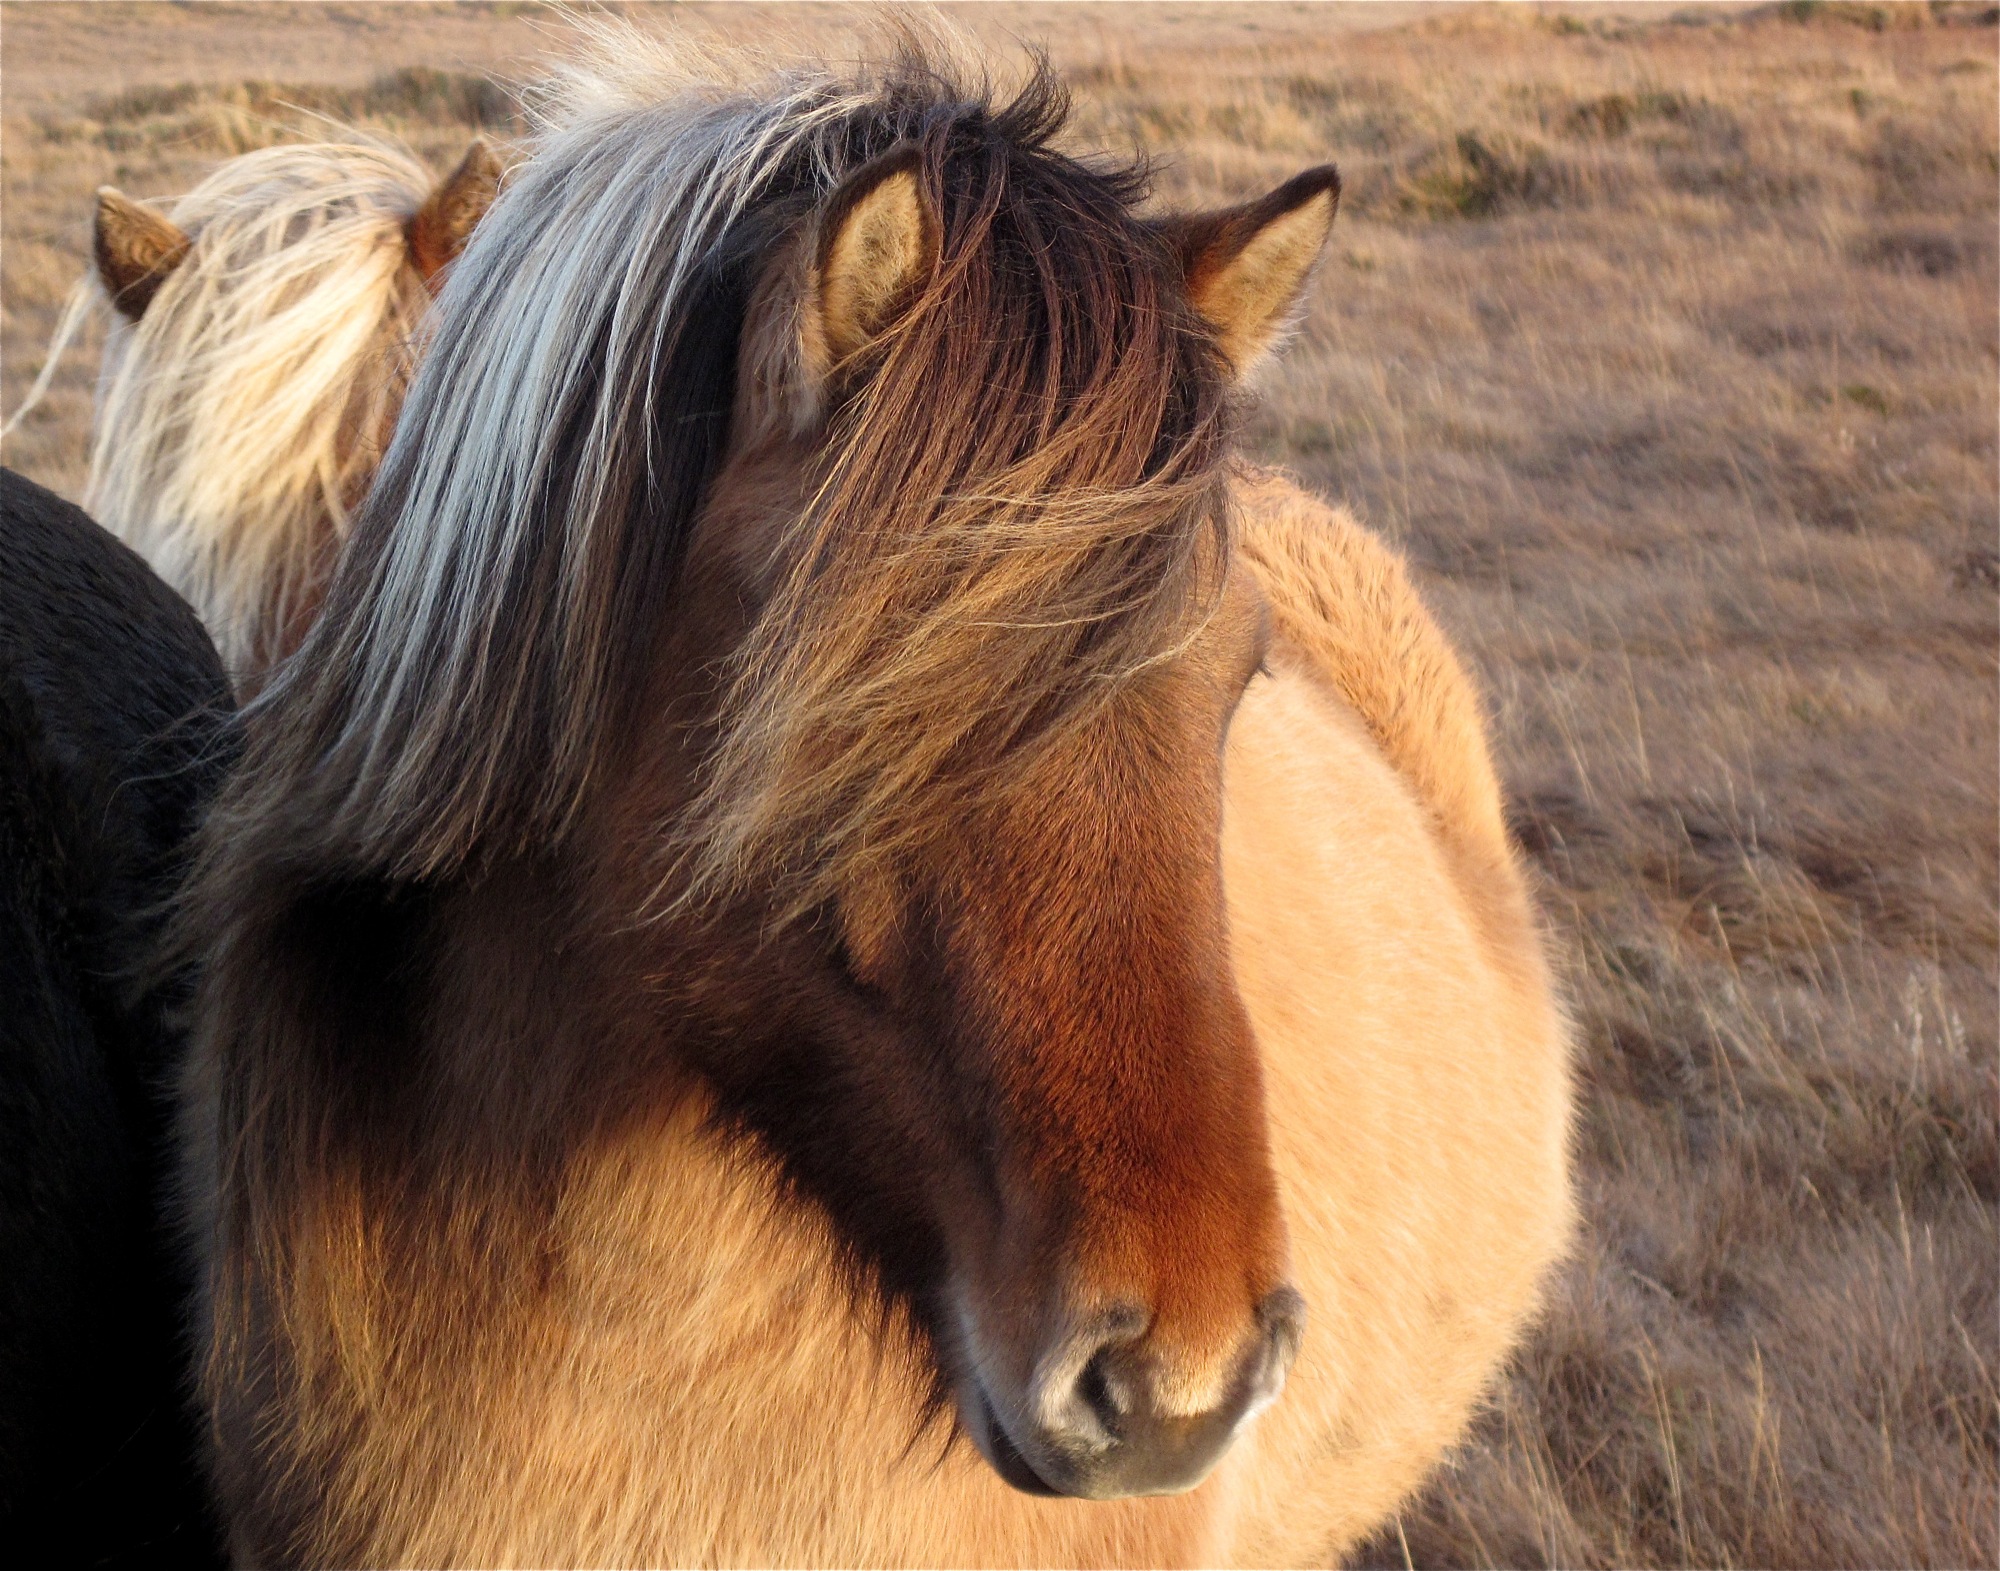
goat, horn, horse, mammal, mane, iceland, fauna, close up, goats, nose, vertebrate, skinnhufa, horse like mammal, mustang horse